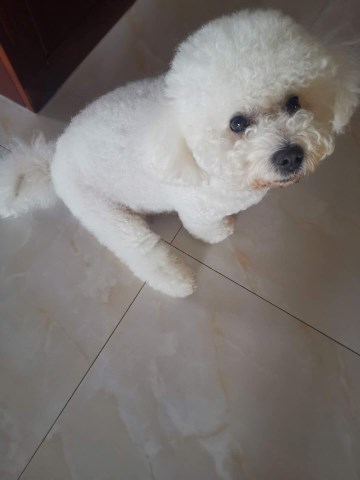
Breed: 3083-n000117-Bichon_Frise